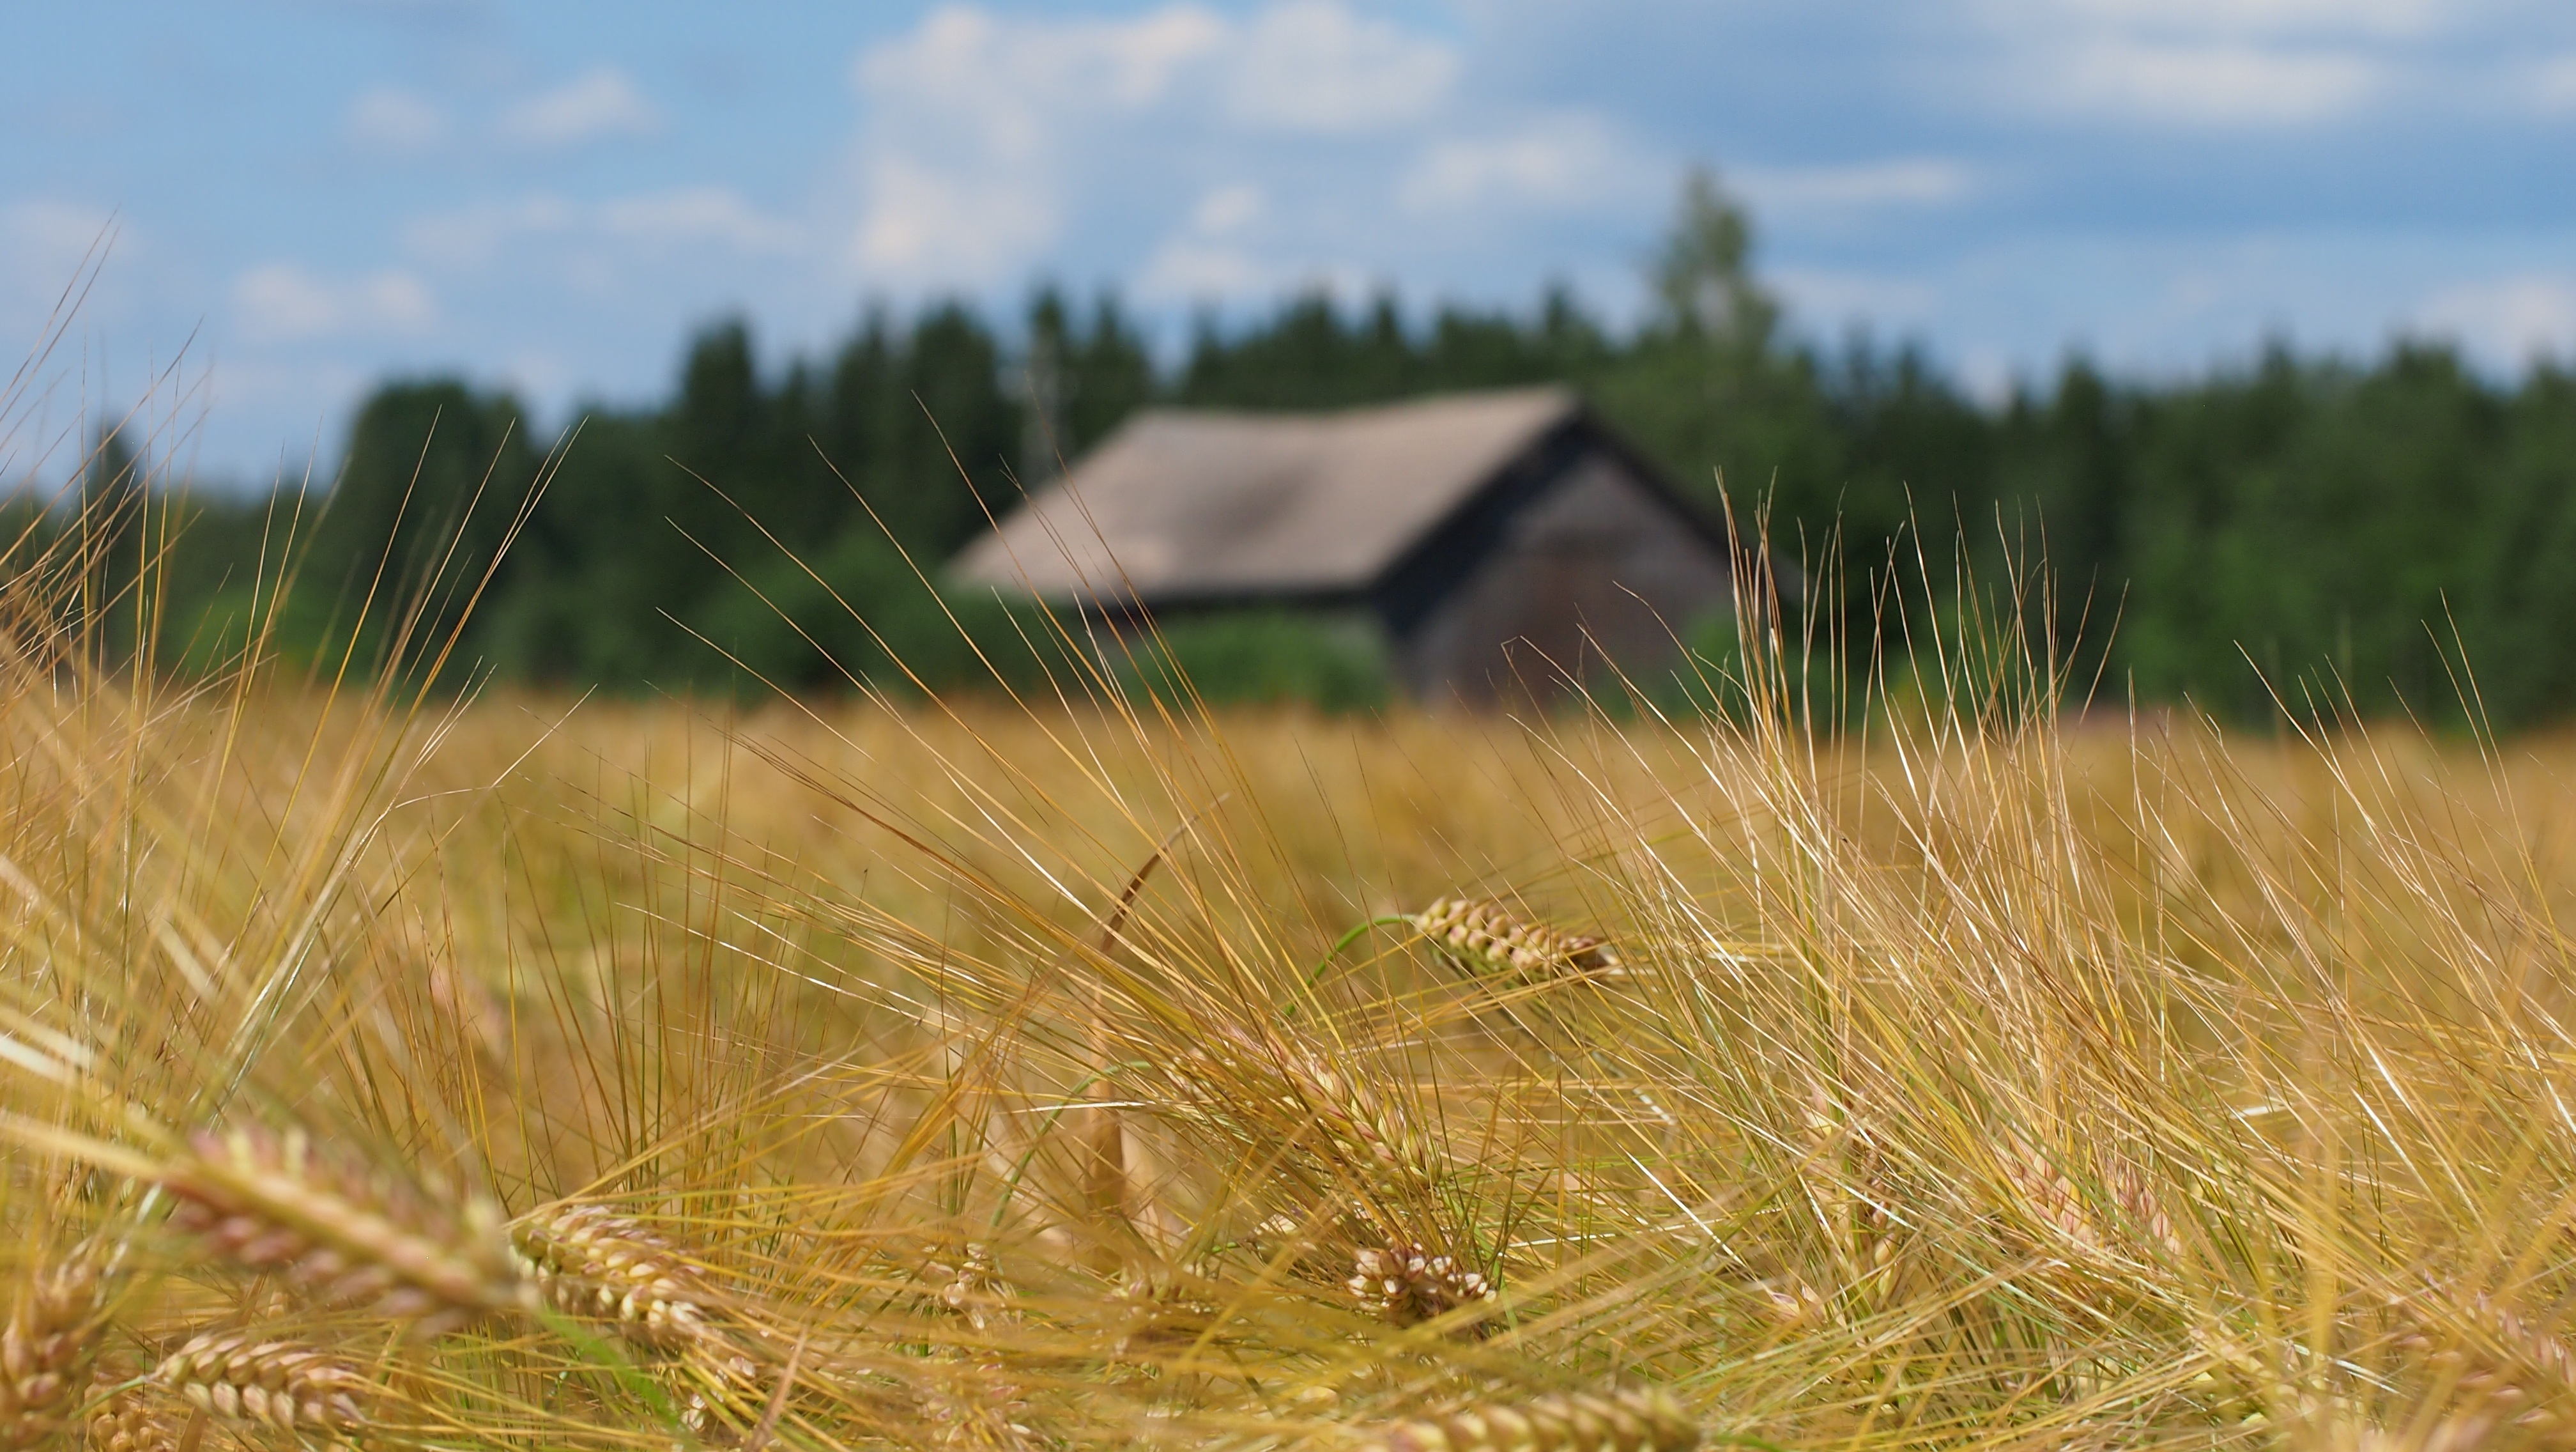
landscape, tree, grass, marsh, plant, field, meadow, prairie, countryside, barn, food, crop, agriculture, savanna, plain, grassland, habitat, ecosystem, finnish, steppe, rural area, paddy field, flowering plant, milieu, grass family, land plant, phragmites